Tunnel Punta Olimpica

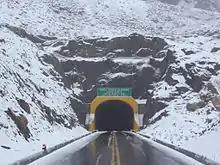
Chacas side entrance

The Punta Olimpica Tunnel is a vehicular transportation tunnel through high mountains, connecting the Callejón de Huaylas and Conchucos valleys of the Cordillera Blanca mountain range in Peru. The tunnel is intended to ease traffic on Route AN-107, one of the cross roads in the Ancash region linking the cities of Carhuaz, San Luis and Chacas a distance of 100 km.